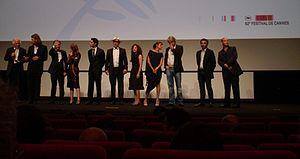
Ran Danker, né Khalil Danker le 7 janvier 1984 en Virginie, est un acteur, mannequin et chanteur israélien. Il est le fils de l'acteur israélien Eli Danker.